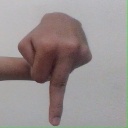
अक्षर: प